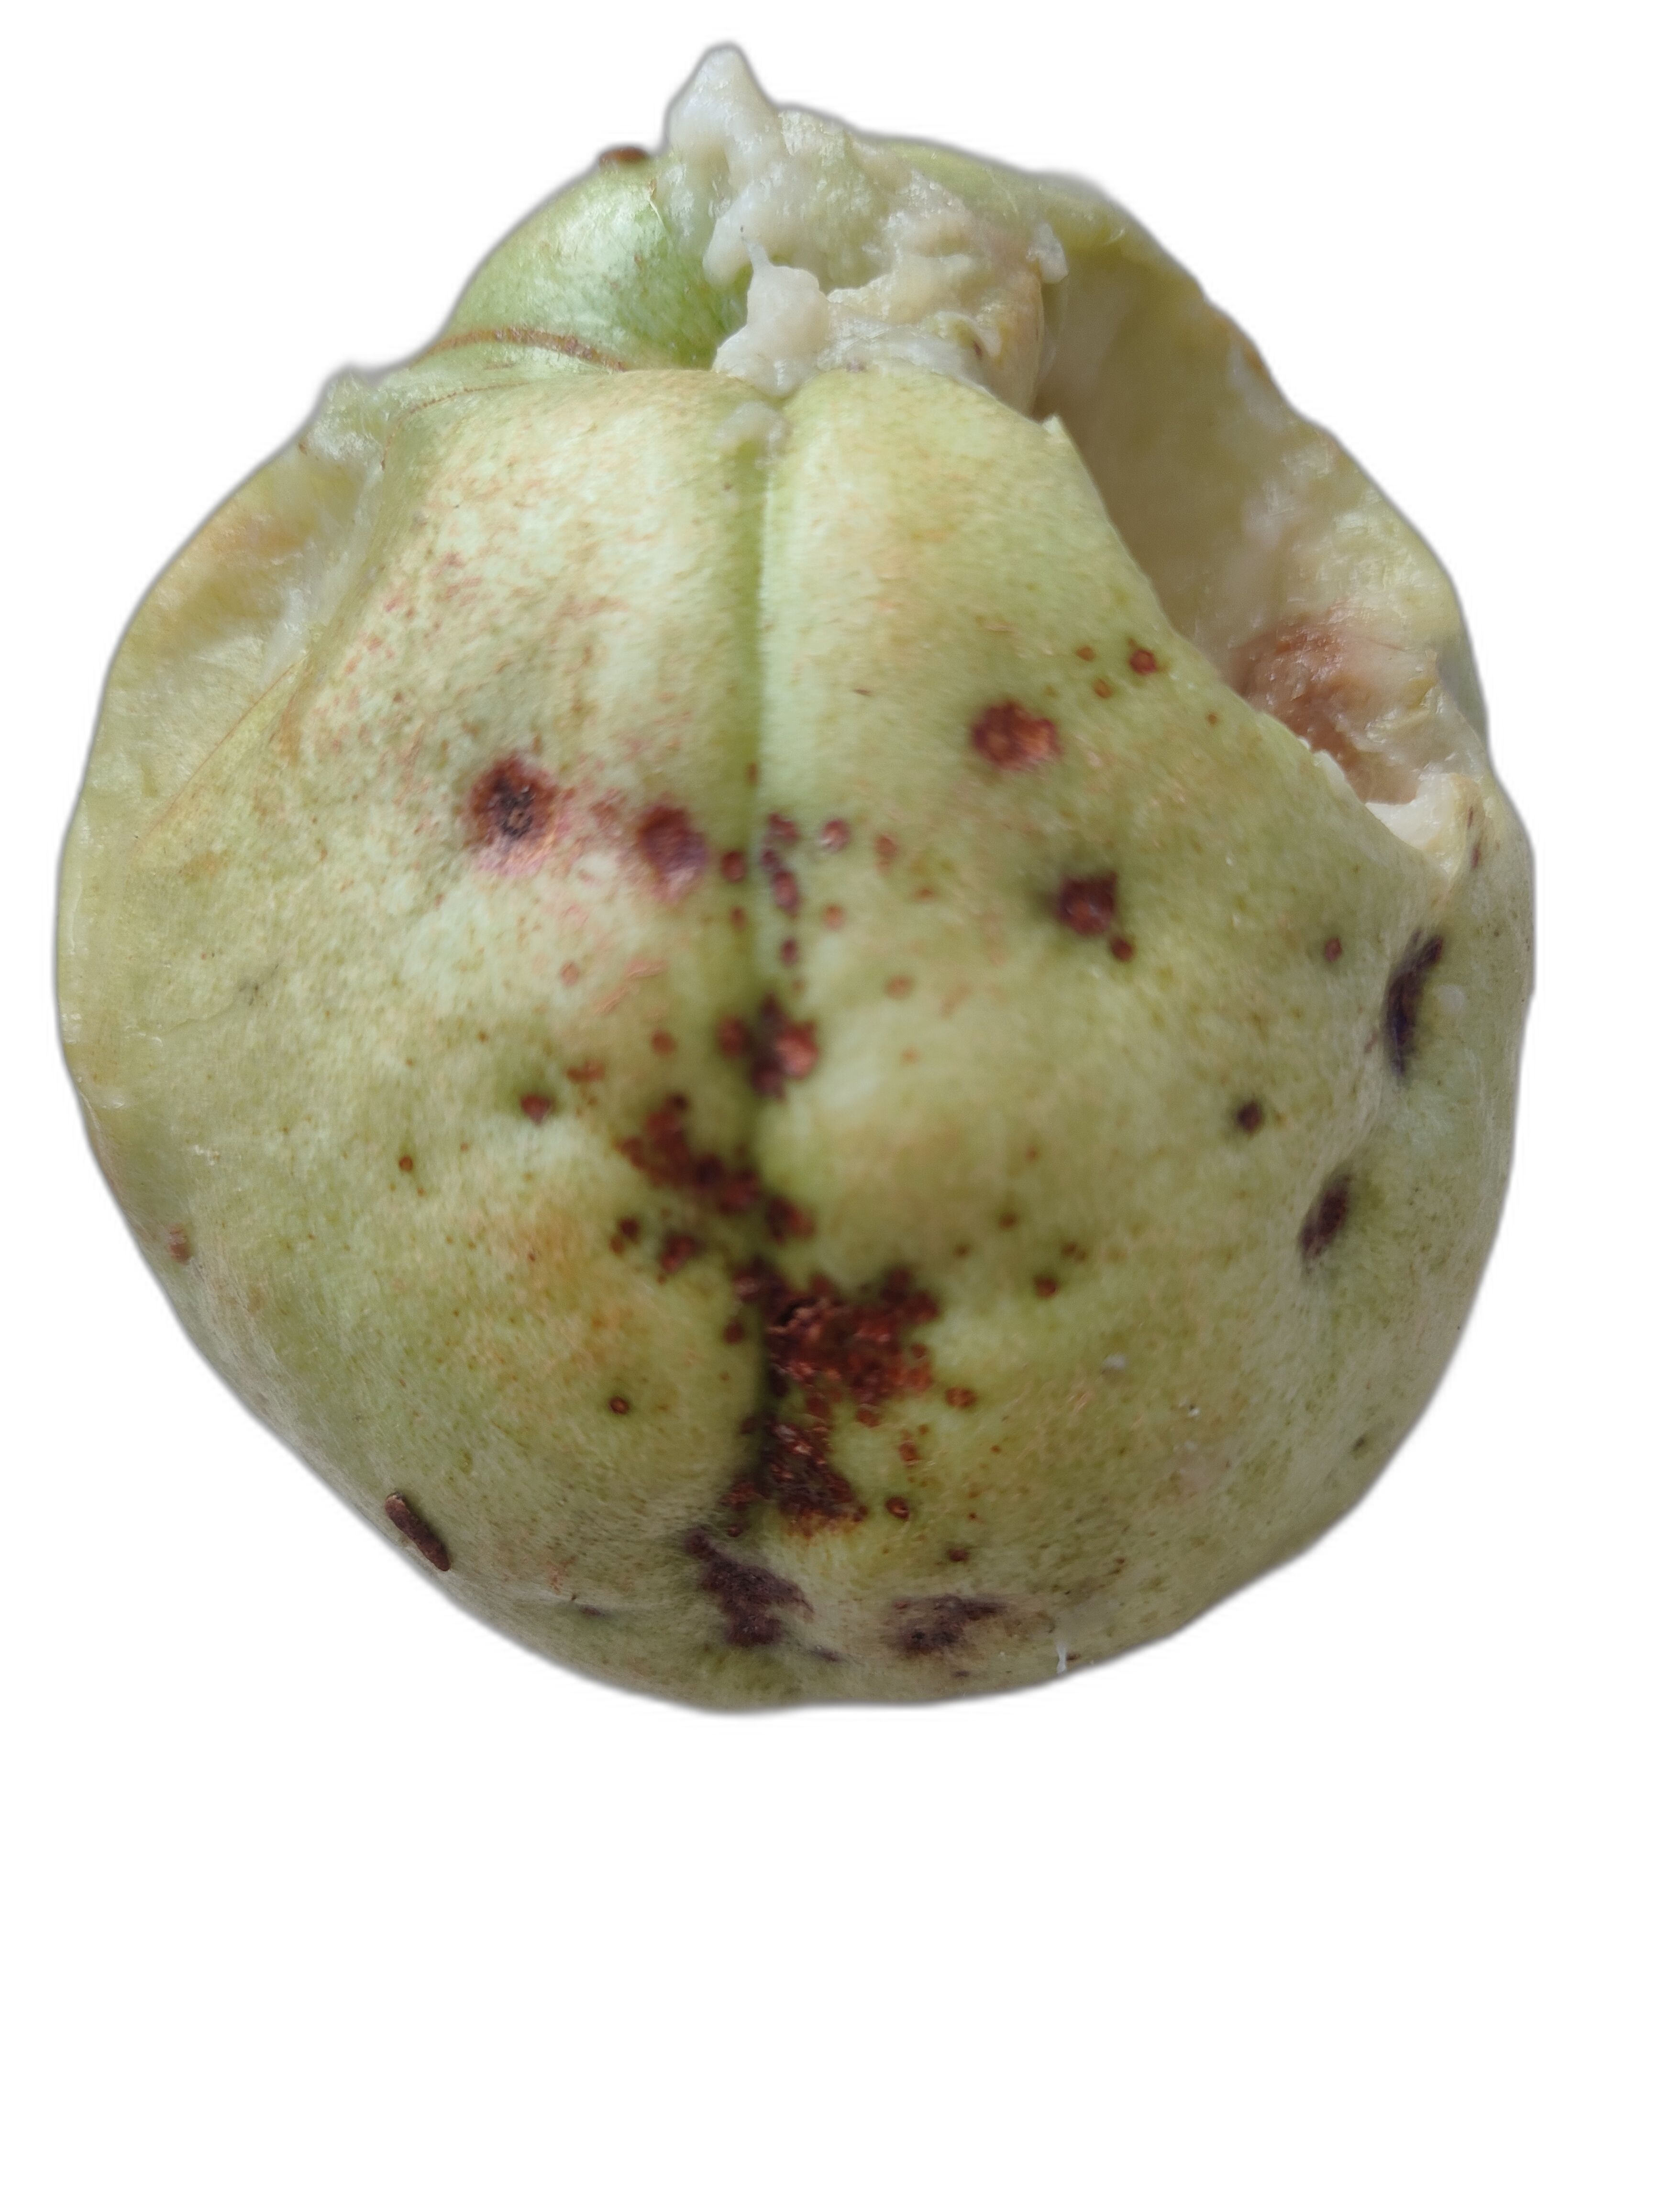
Plant part: fruit
Disease: Styler end root